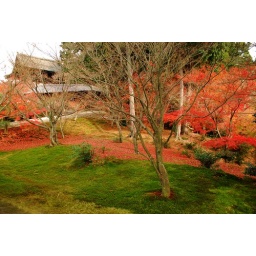
green and red in Tokufuji